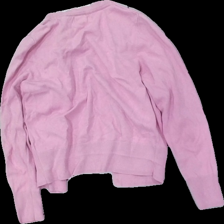
View: back
Type: Cardigan
Category: Ladies
Brand: Holly And Whyte (Lindex)
Colors: Pink
Material: 89% visc 11% unknown
Cut: Regular
Size: M
Stains: Minor
Smell: Minor
Price range: <50
Recommended usage: Export